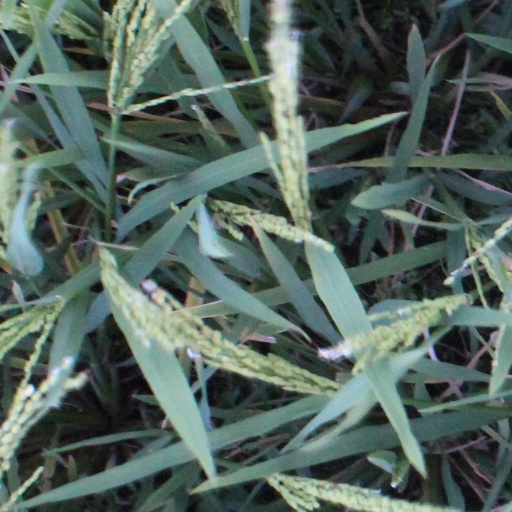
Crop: rice